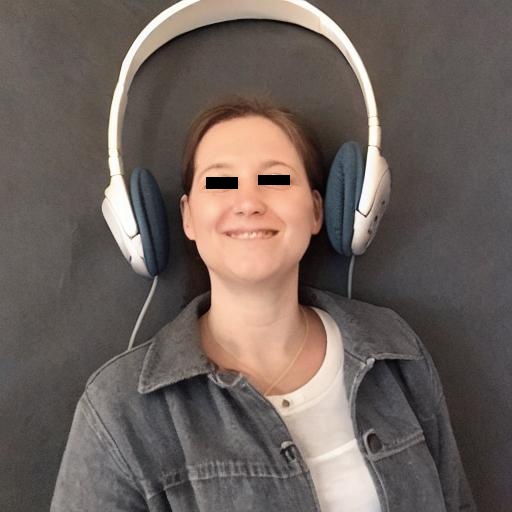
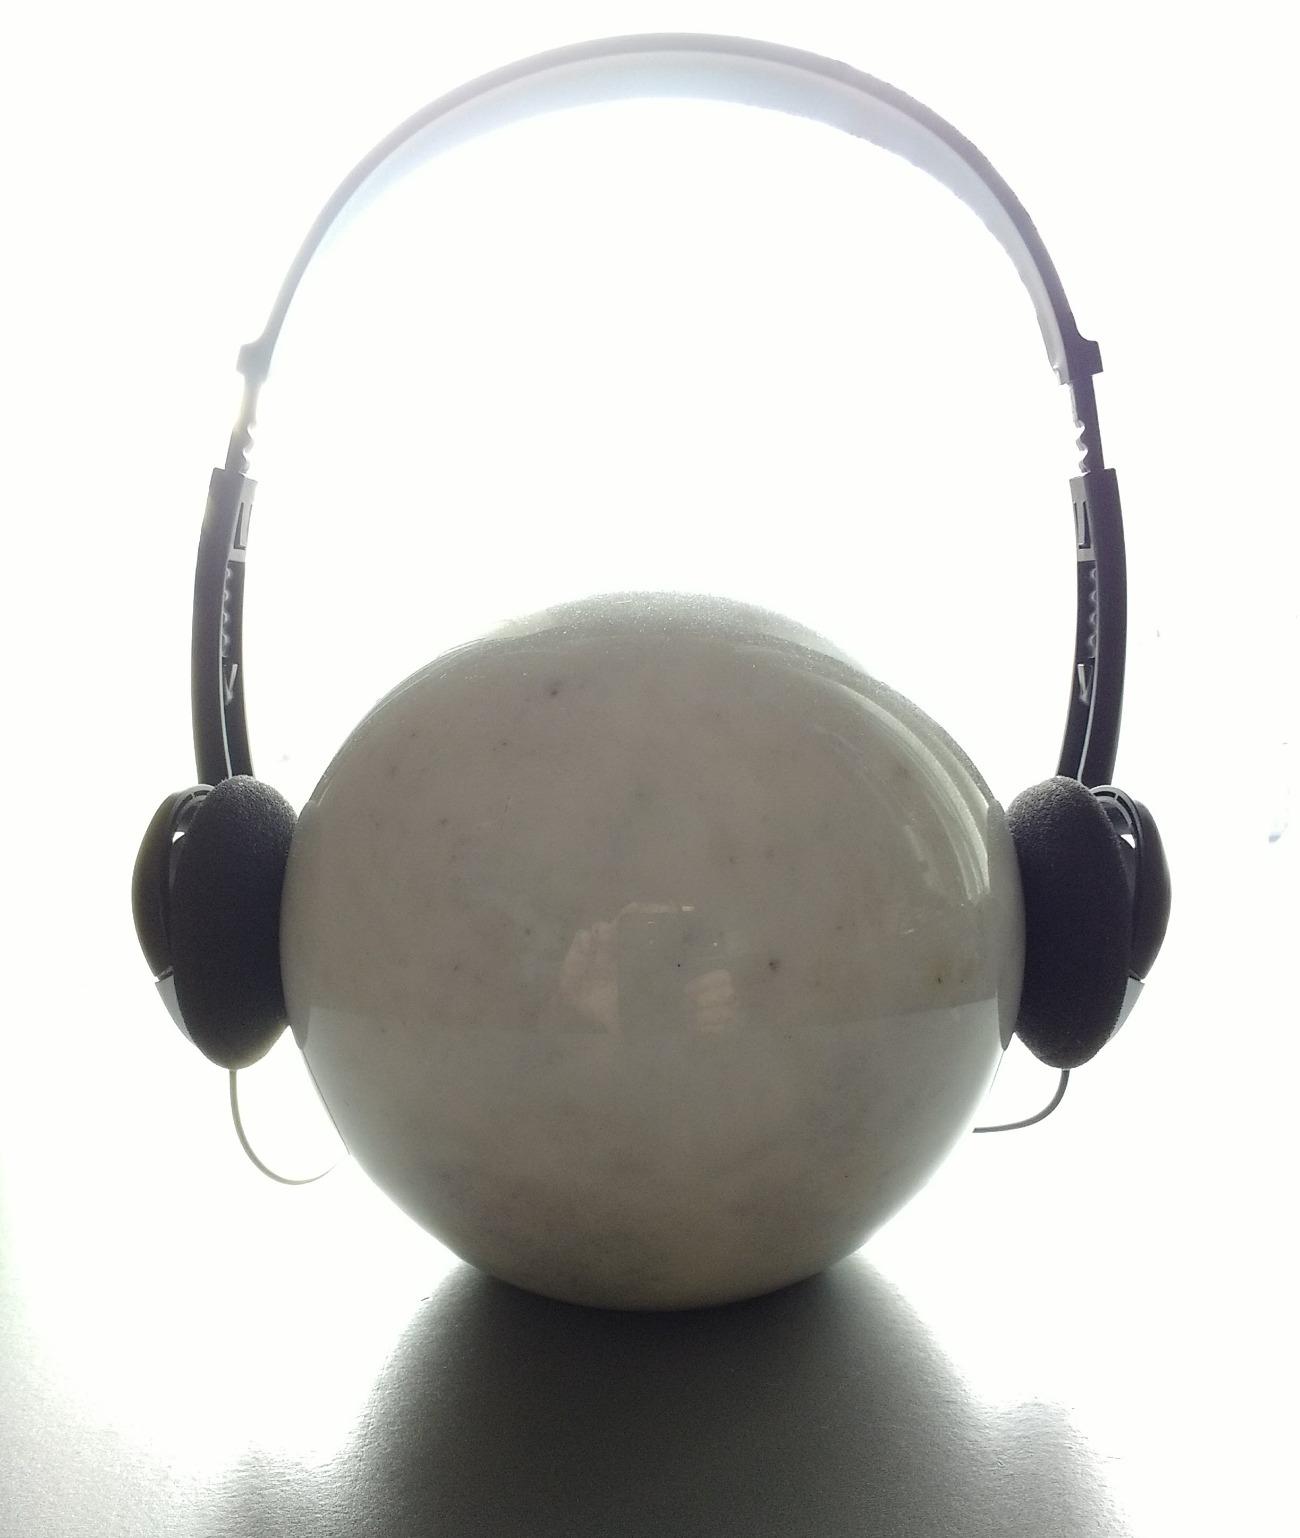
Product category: headphones
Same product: no